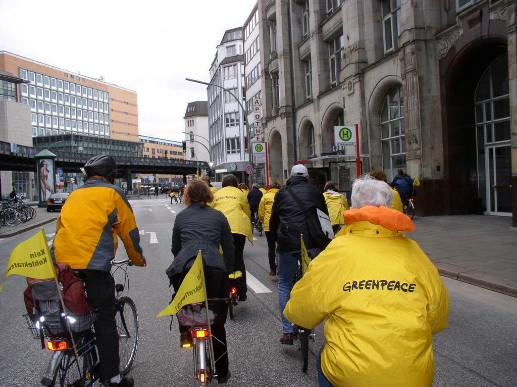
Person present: Yes